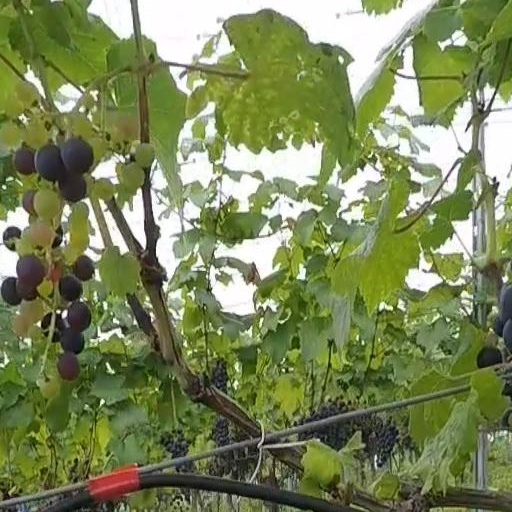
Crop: grape